Kaharlyk (novel)

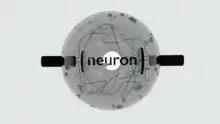
Neuron. Picture from "Kaharlyk".

In Kaharlyk Olexander meets Olena, a 50-year-old woman. He thinks that she is his missed wife and her age is explained by time anomalies of the town. Olena tells that she was searching for her husband too, but says that Olexander is not like him. Though Olena agrees to consider Olexander as her husband, because she is not sure due to her weak memory.